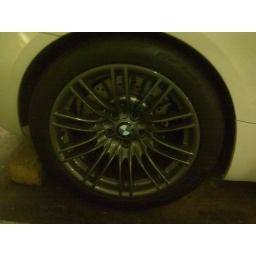
Bmw M3 Rims. Saw this in parkway parade car park on the highest floor